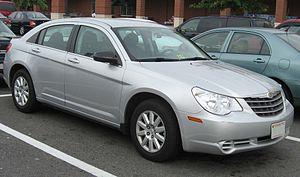
La Sebring est une berline produite par le constructeur automobile américain Chrysler. Depuis 2010, elle est remplacée en Amérique du Nord et en Grande-Bretagne par la Chrysler 200, et a été rebadgée Lancia Flavia en Europe.